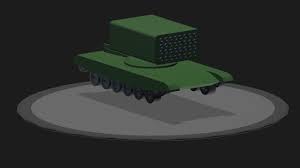
Label: TOS-1